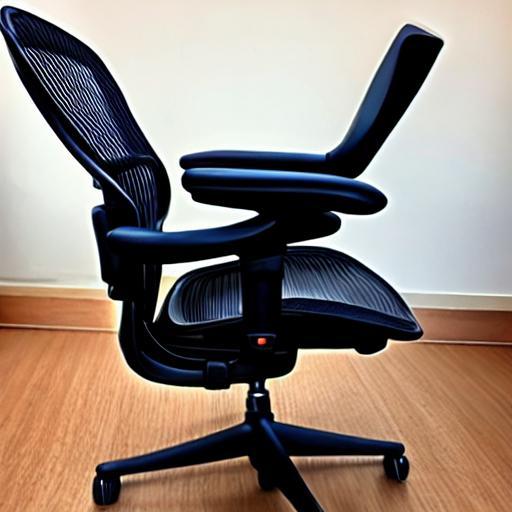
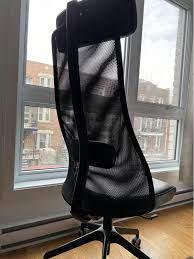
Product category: items_chair
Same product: no